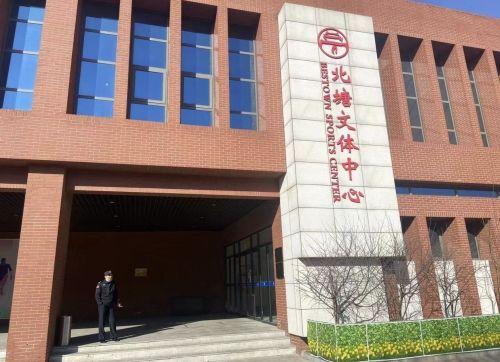
地标名称：北塘文体中心
所在城市：天津市·滨海新区